Cymbal

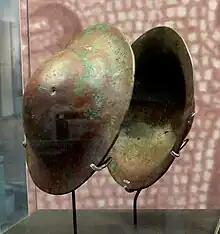
Mesopotamian cymbals from the 3rd millennium B.C. show that the large cymbal dates back into antiquity.

The Shahnameh (circa 977 and 1010 CE) mentions the use of cymbals at least 14 times in its text, most in the context of creating a loud din in war, to frighten the enemy or to celebrate. The Persian word is "sanj" or "senj", but the Shahnameh does not claim these to be Persian in origin. Several times it calls then "Indian cymbals." Other adjectives to describe them include "golden" and "brass," and to play them is to "clash" them.